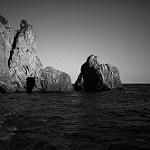
Label: B & W